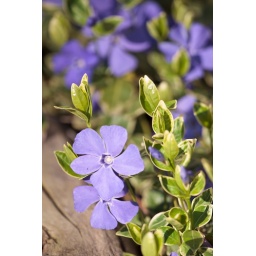
My sister planted these in my front flower bed several years ago.